Final Fantasy Crystal Chronicles (video game)

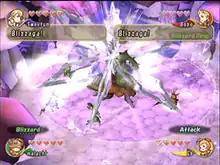
Four team members in battle

"Final Fantasy Crystal Chronicles" is an action role-playing game where players take control of a group of adventurers who travel the world searching for rare trees which produce "myrrh", used to fuel crystals protecting the world's settlements from the poisonous Miasma. Players are guided through a repeating series of events which dictate their progress through the game and its story. The adventurers set out from their village, travelling to the trees guarding the vessel which gathers the myrrh, exploring dungeons in which the trees reside, then returning home to renew their village's protective crystal.